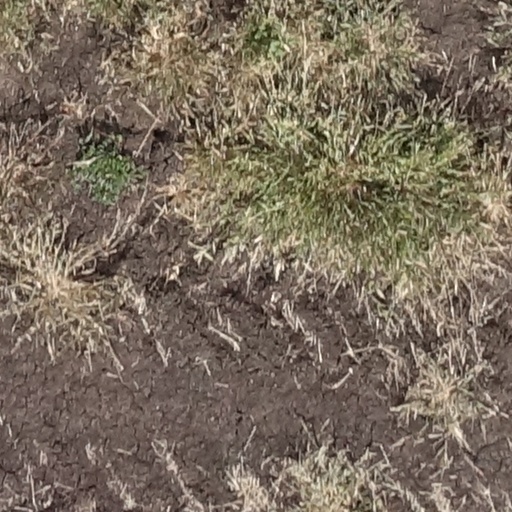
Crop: sorghum